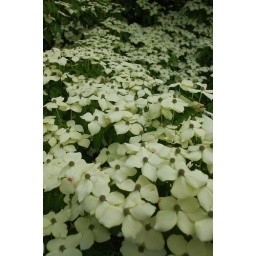
Arnold Arboretum, 18 May 2010: White flowers on a tree near the top of Bussey Hill